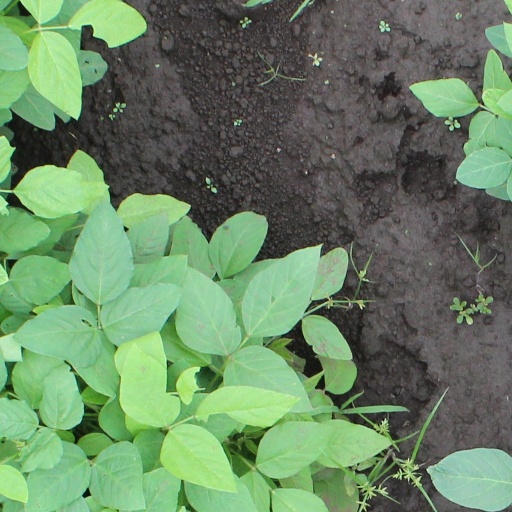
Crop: soybean